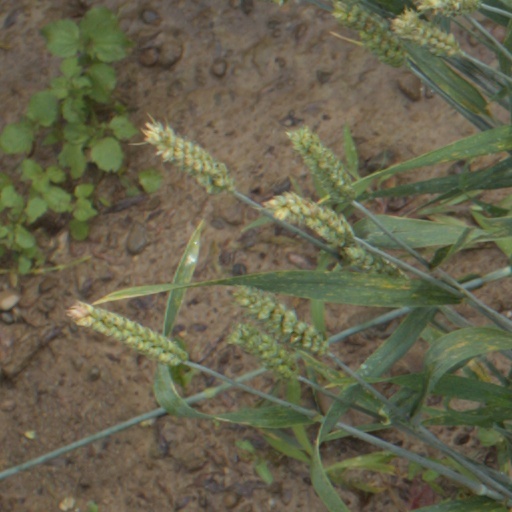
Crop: wheat